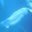
Label: whale